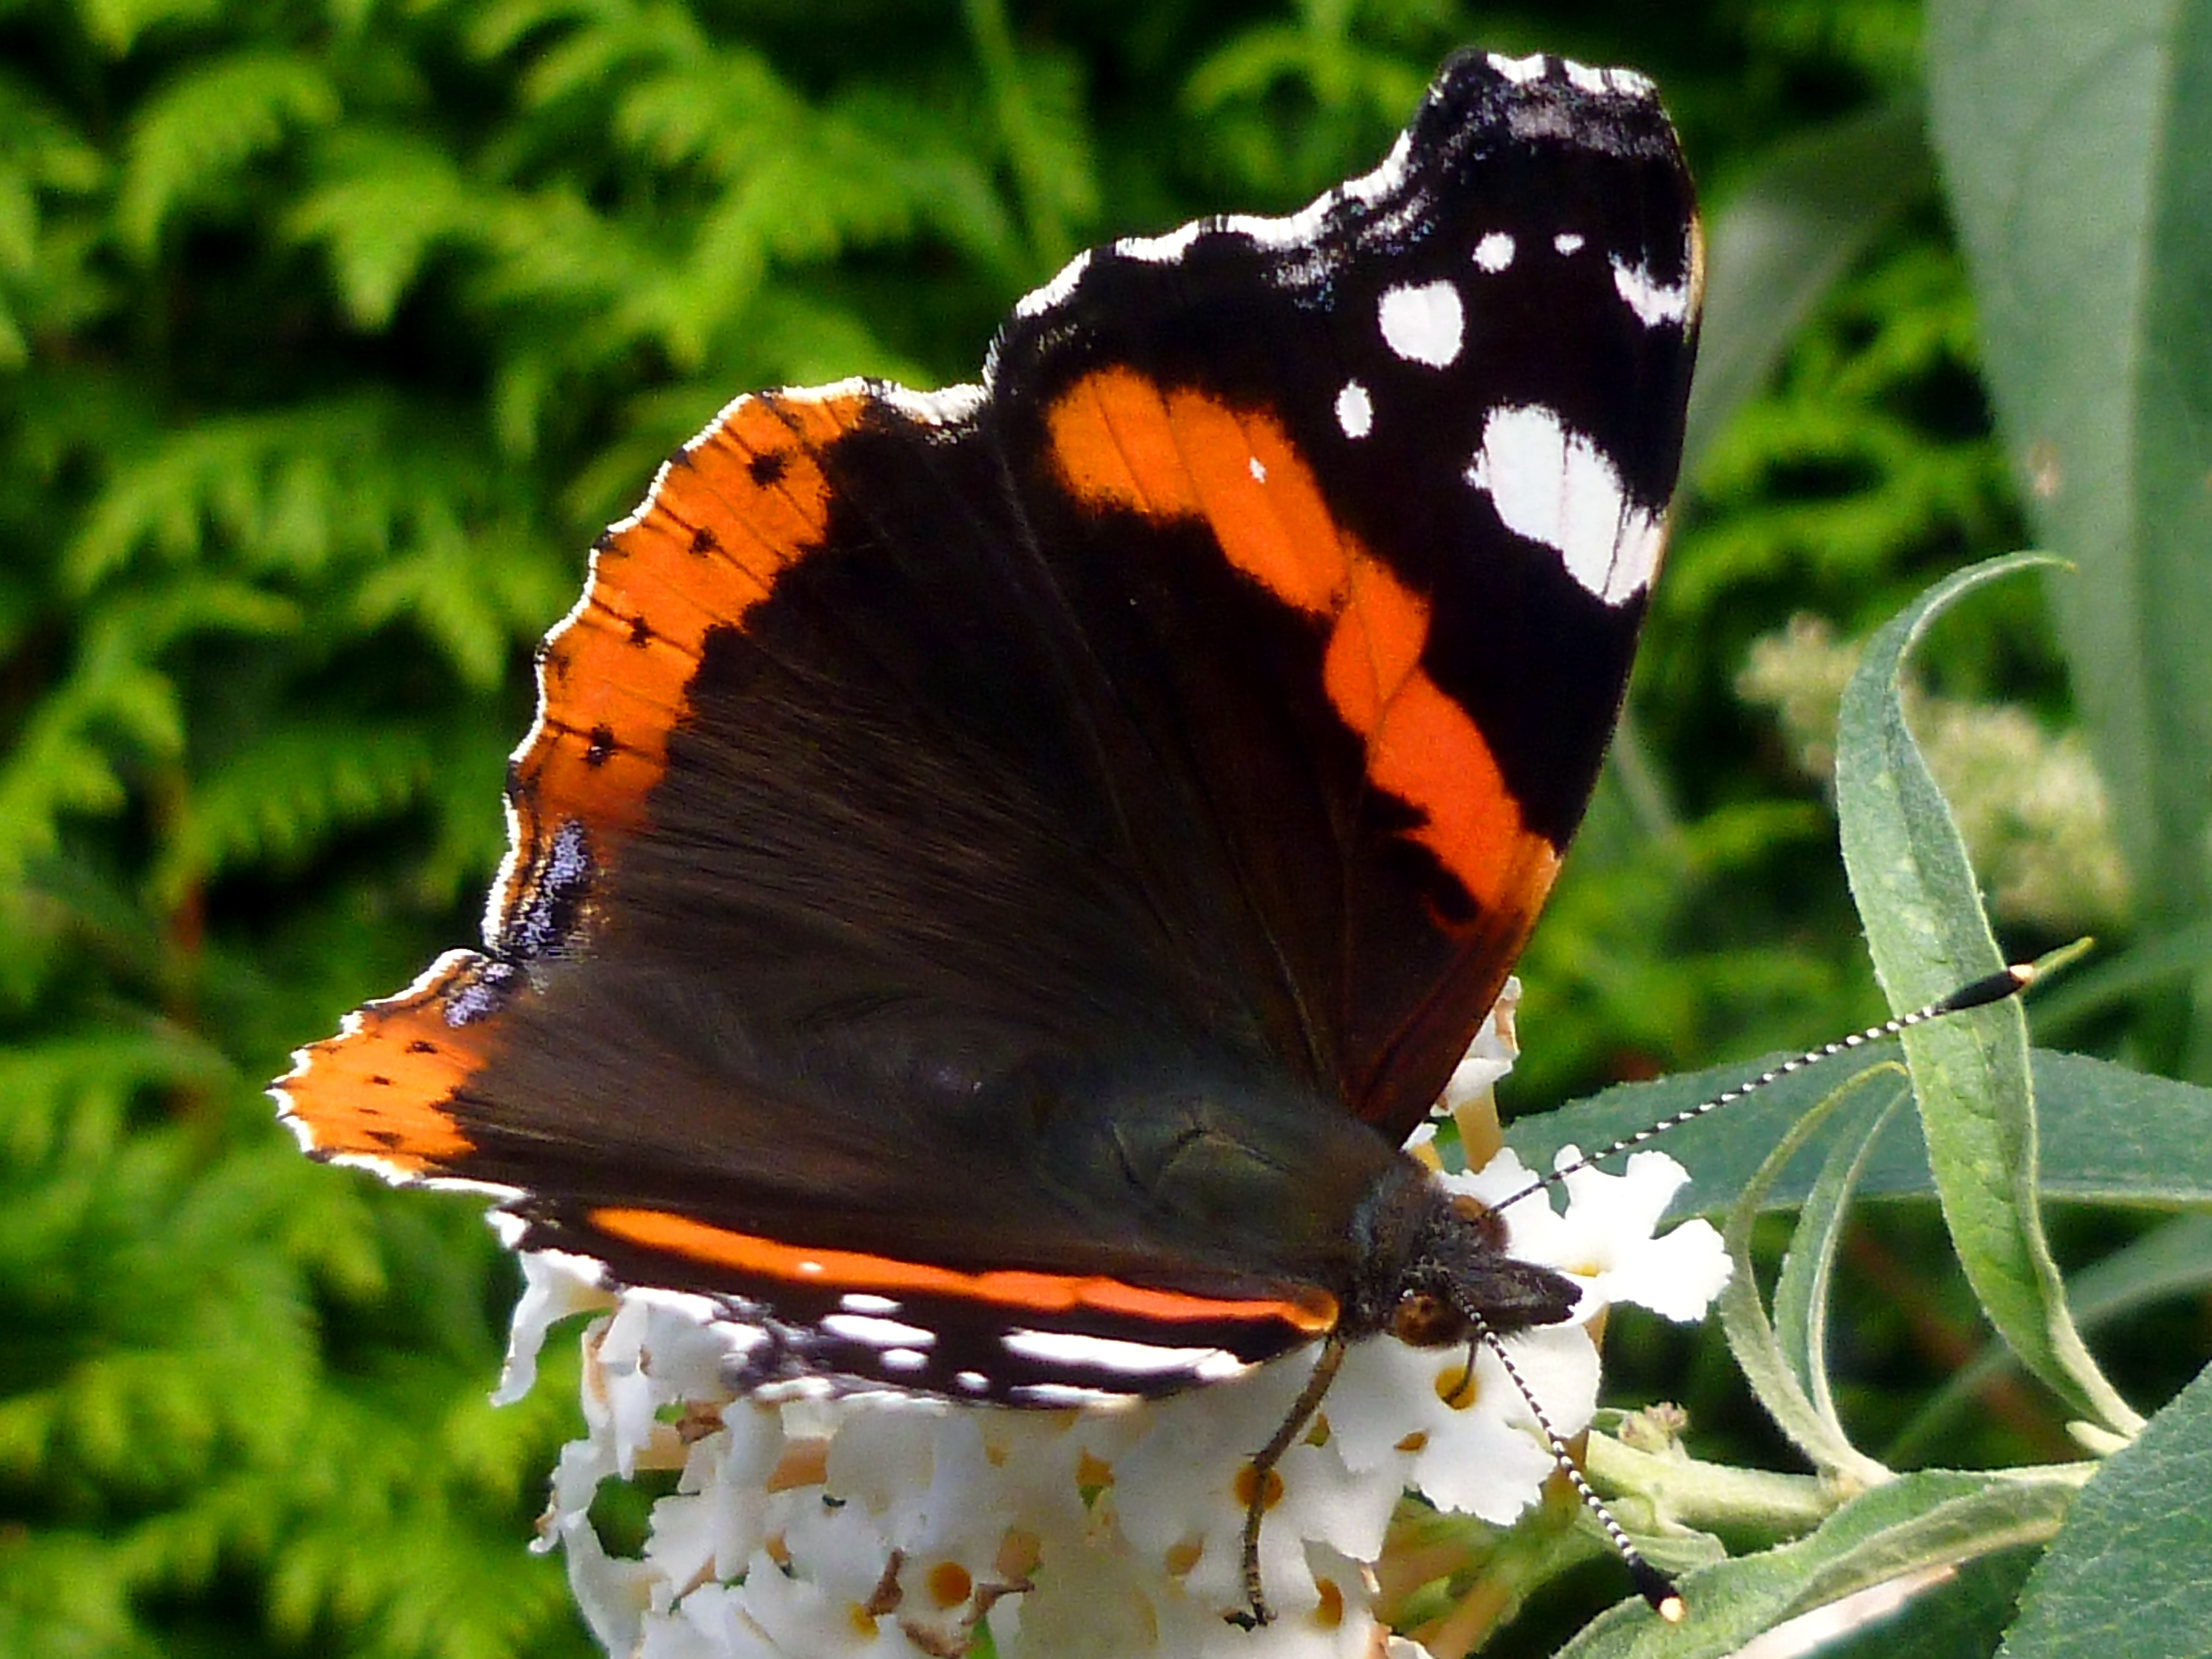
nature, blossom, wing, plant, flower, bloom, animal, summer, wildlife, green, insect, botany, butterfly, garden, fauna, invertebrate, monarch butterfly, admiral, macro photography, arthropod, summer lilac, edelfalter, white spotted, on flowers, wing half closed, brown black, pollinator, moths and butterflies, lycaenid, brush footed butterfly